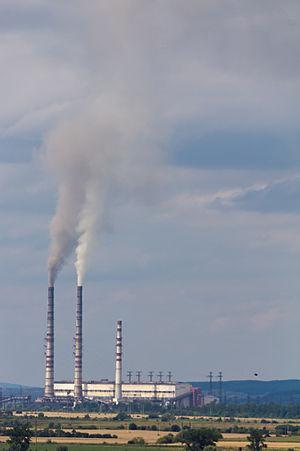
Le secteur de l'énergie en Ukraine se caractérise surtout par la prépondérance des combustibles fossiles, qui pesaient pour 78,3 % dans la consommation intérieure d'énergie primaire en 2013, en particulier le charbon : 35,8 % et le gaz naturel : 34 %. Le nucléaire avait cependant une place importante : 18,8 %, et les énergies renouvelables ne contribuaient que pour 3,6 %.